Derrin Ebert

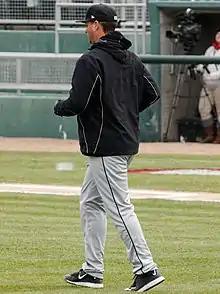
Ebert with the Dayton Dragons in 2016

Derrin Lee Ebert (born August 21, 1976) is an American former professional baseball relief pitcher for the Atlanta Braves of Major League Baseball (MLB). He has also been a coach in MLB and Minor League Baseball (MiLB) and is a current MiLB Salt Lake City Bees Pitching Coach.